History of Southwest Airlines

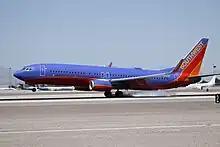
Southwest Airlines Boeing 737-800 touches down at Las Vegas

On March 5, 2000, Southwest Airlines Flight 1455, a Boeing 737-3T5, registration N668SW, carrying 137 passengers and 5 crew, overran the runway at Burbank-Glendale-Pasadena Airport, Burbank, California, skidding across a city street and coming to rest at a Chevron gas station. 2 passengers suffered serious injuries, while the captain and 41 passengers suffered minor injuries; the aircraft was badly damaged and was written off. This was the first major accident in the airline's 29-year history. The accident was attributed to pilot error, with the pilots having landed at an excessive airspeed; a contributing factor was air traffic control error.